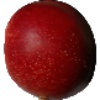
Label: Nectarine 1